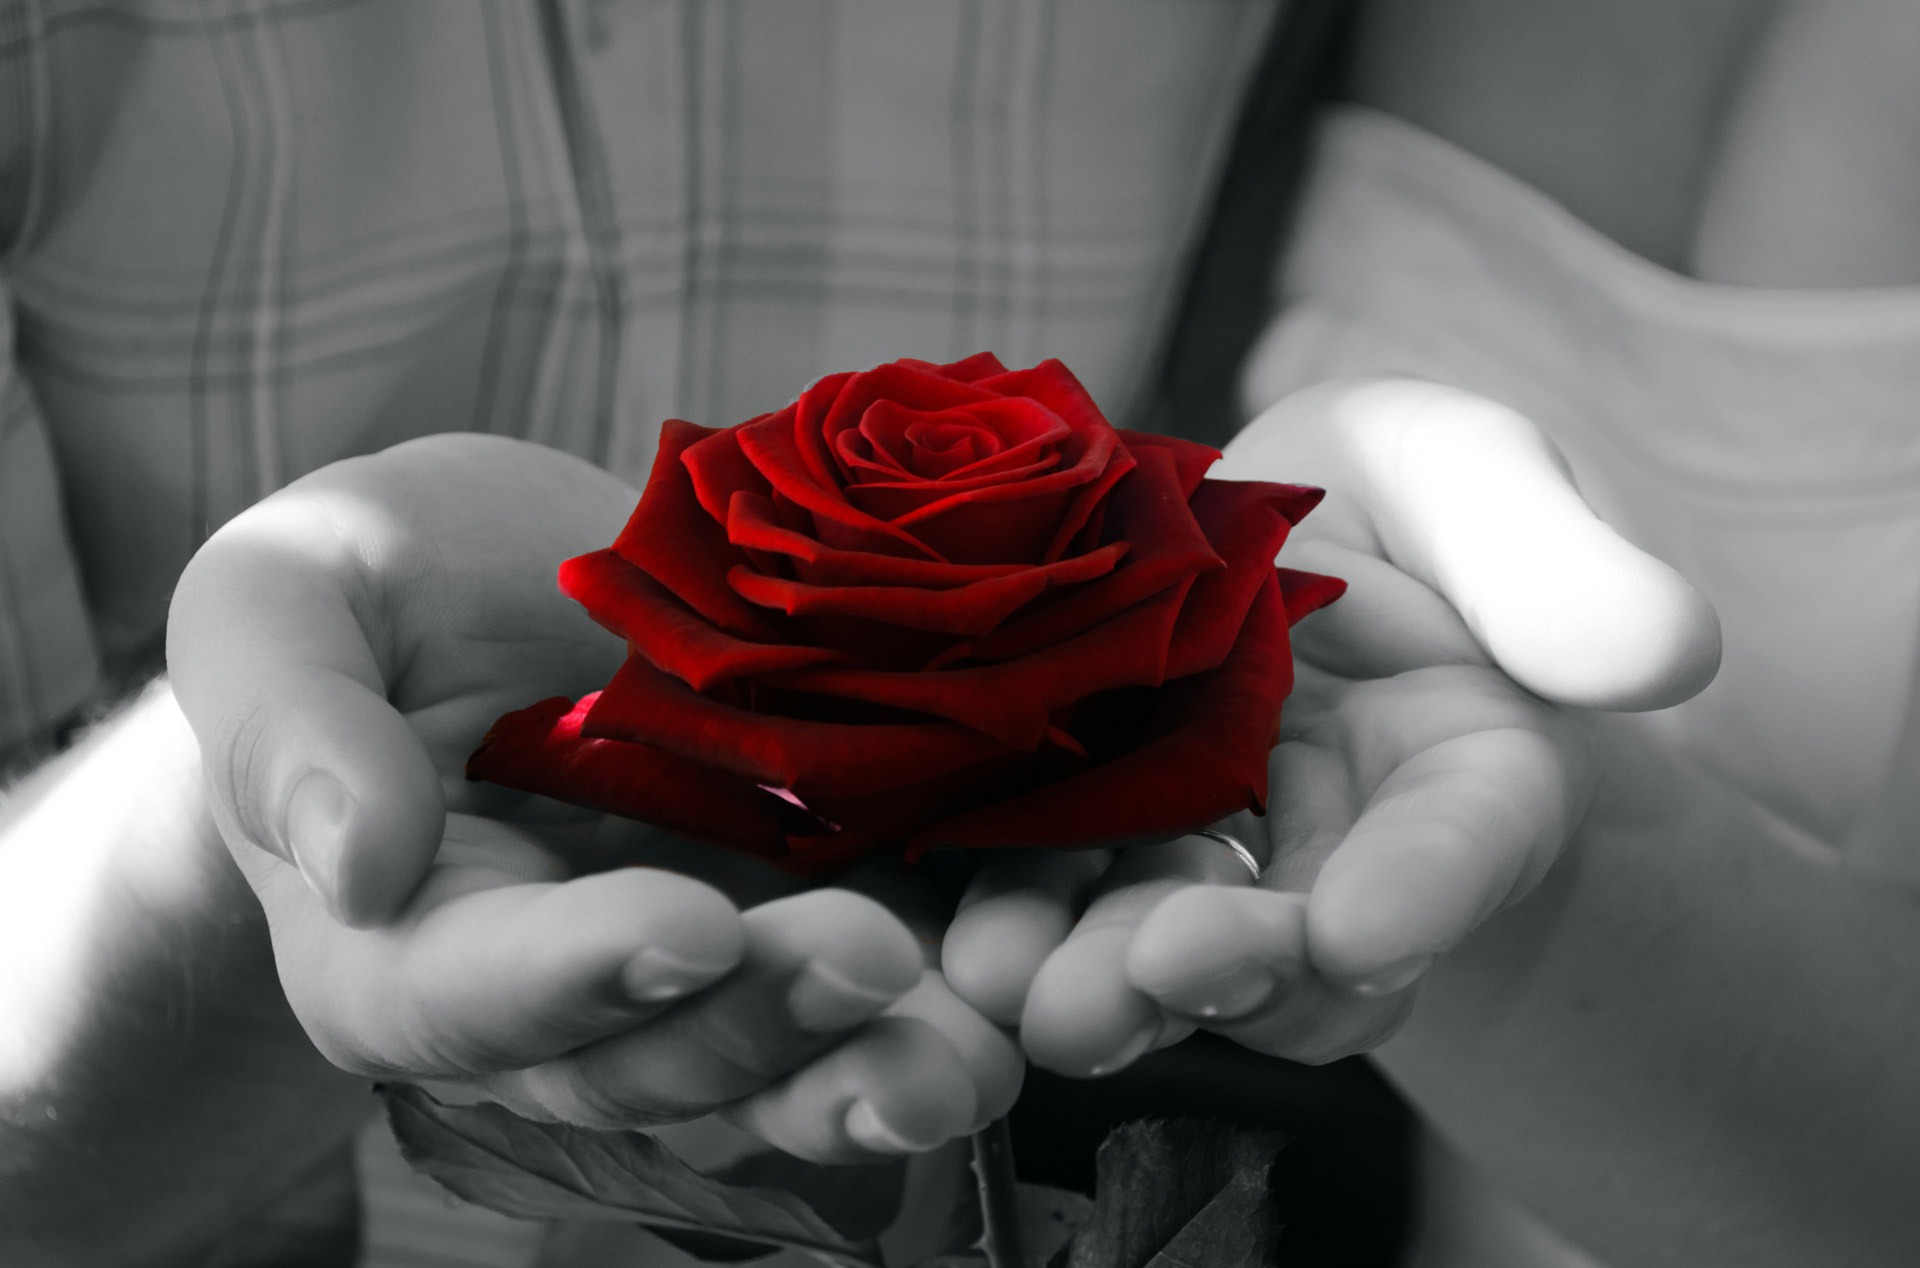
hand, man, nature, black and white, people, plant, woman, white, photography, flower, petal, love, gift, rose, decoration, red, palm, macro, natural, black, monochrome, pink, wedding, season, plants, ornament, flowers, close up, background, hands, fingers, beauty, day, palms, floristry, emotion, macro photography, flowering plant, garden roses, rose family, flower bouquet, monochrome photography, announcements, land plant, valentine's